Orania

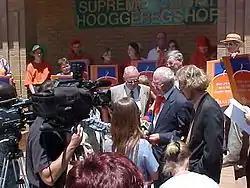
Inhabitants of Orania in front of the Northern Cape Division in 2000

Coverage generally describes Orania as culturally backward, racially intolerant, and separatist. Descriptions of Orania frequently call it "whites-only", since the town accepts only Afrikaner residents.